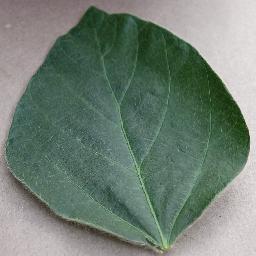
Label: Soybean___healthy